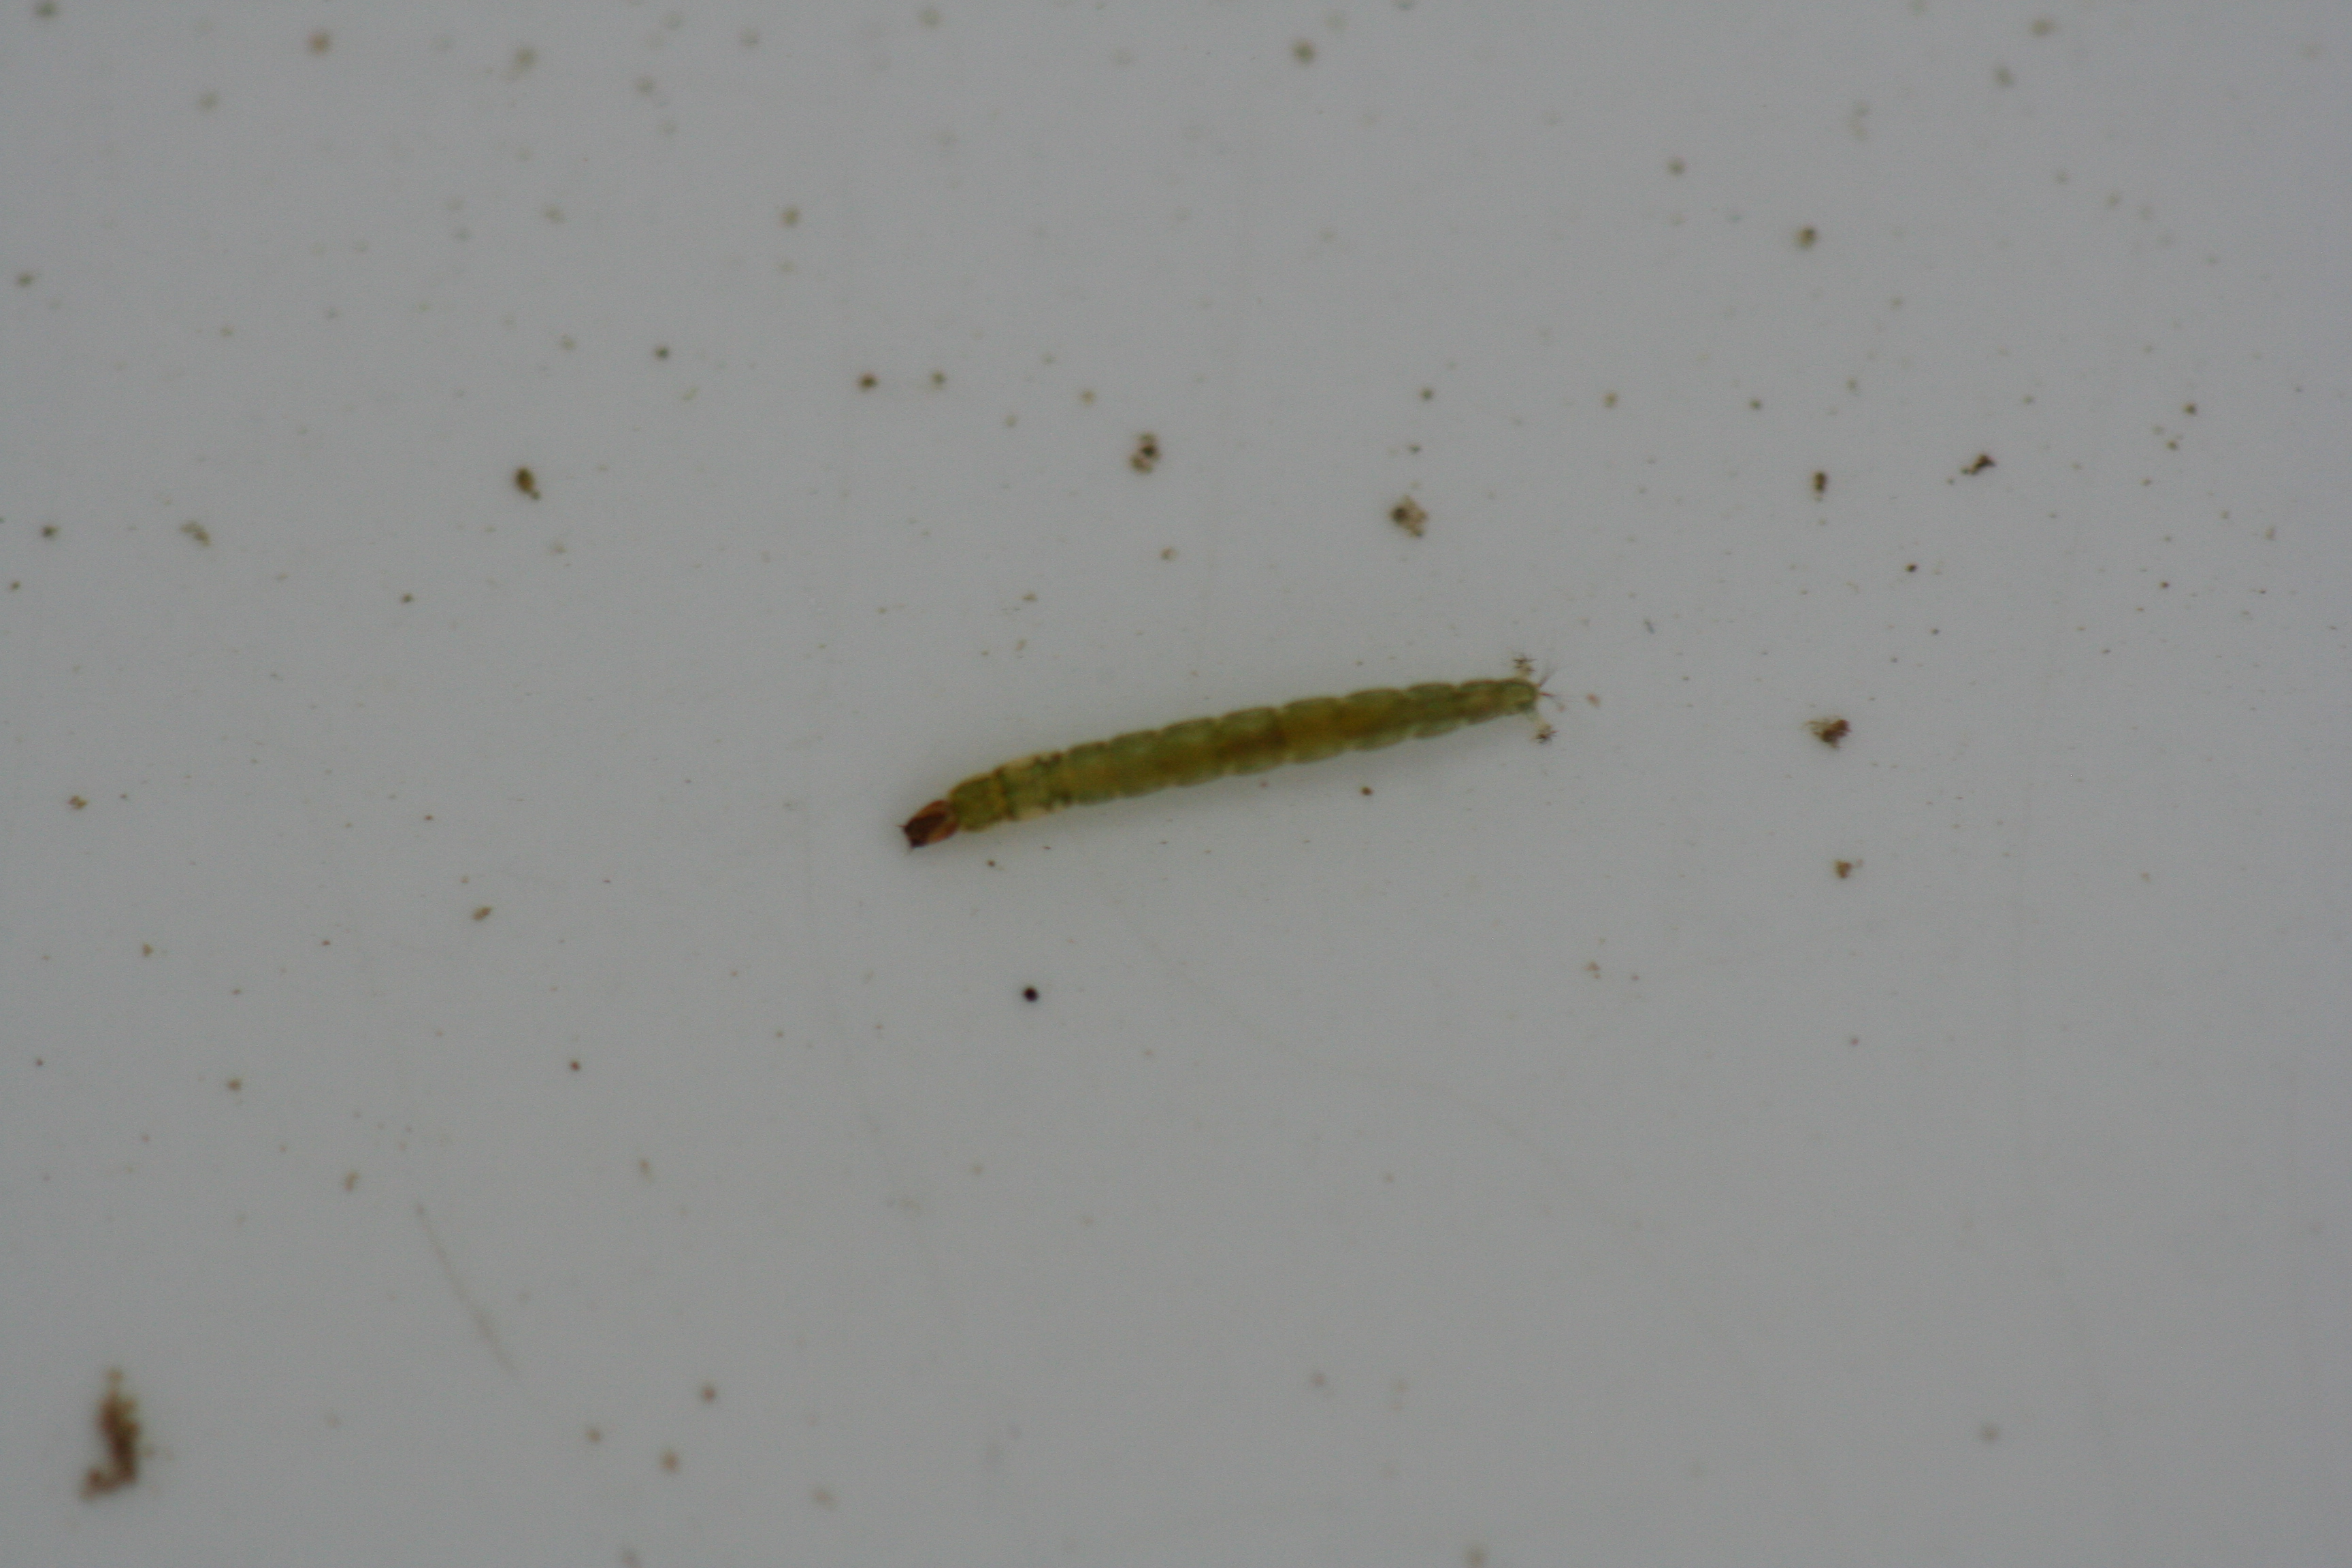
Macroinvertebrate group: true_flies